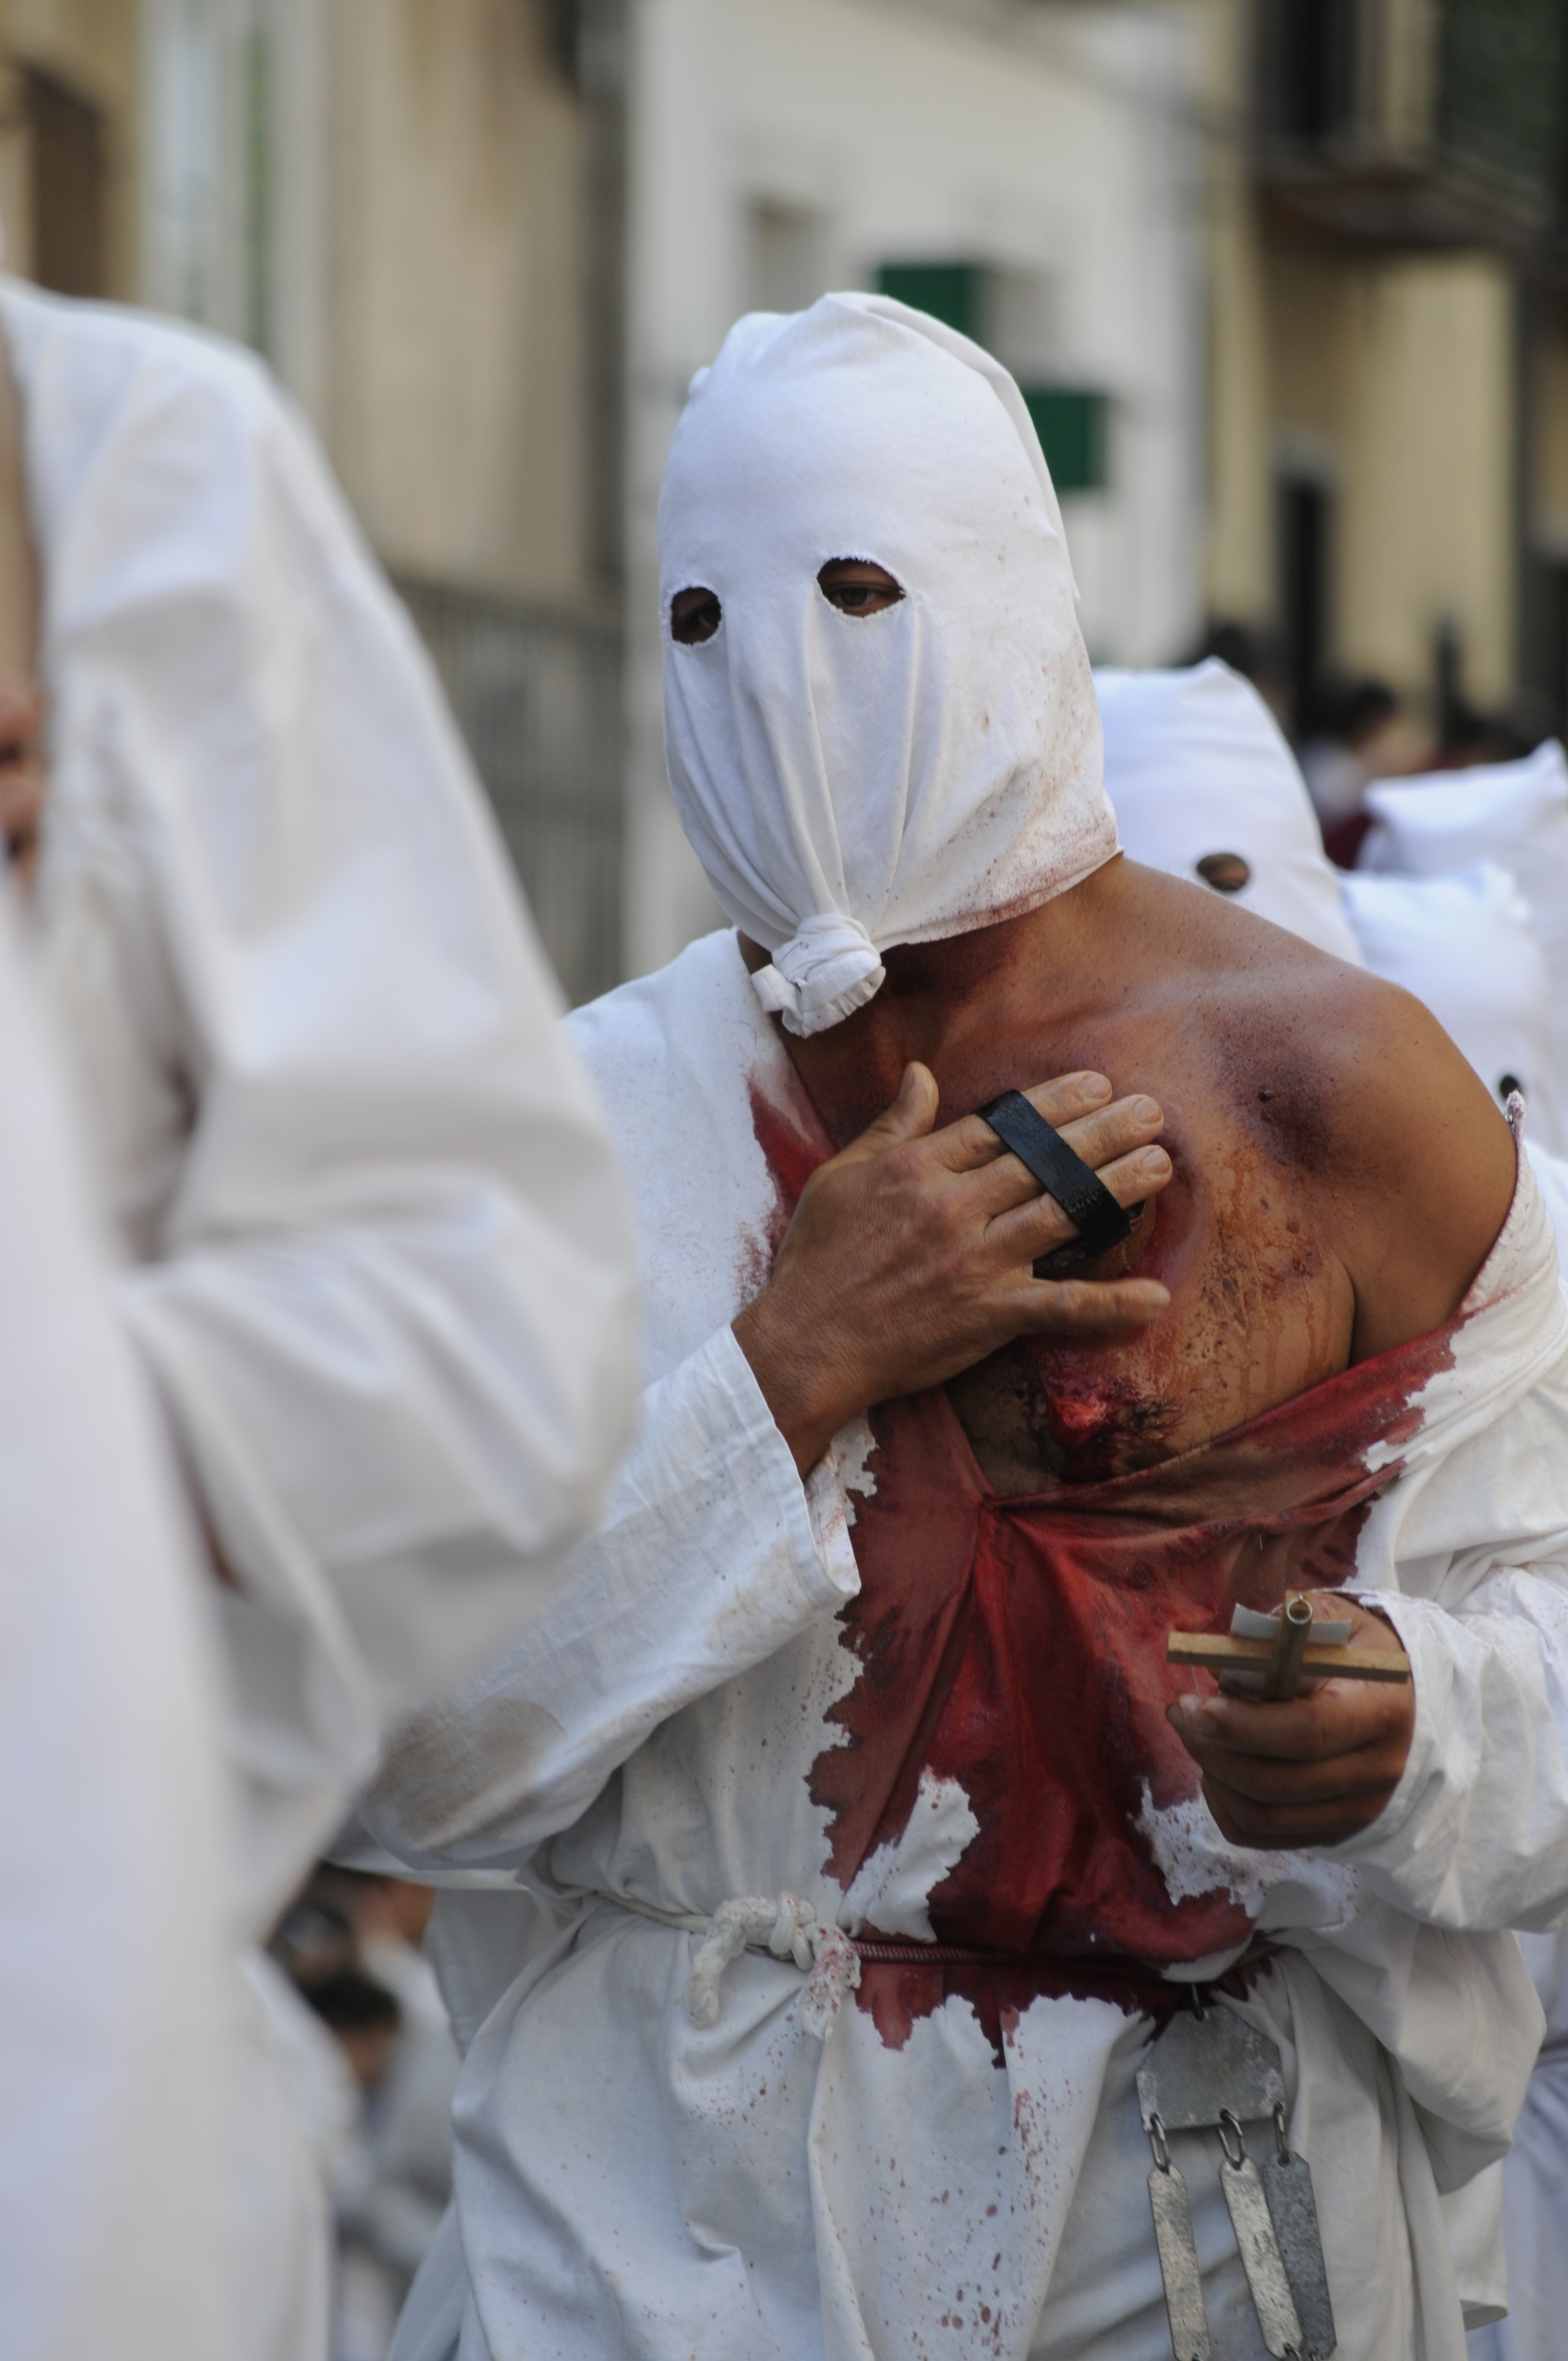
man, person, flying, statue, spring, religion, child, clothing, sculpture, temple, costume, procession, the flagellation, guardia sanframondi